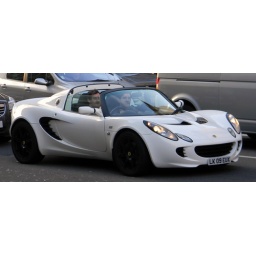
Two men in white car Lotus is it Jude Law Piccadlly London 12th February 2011 16:06.49pm